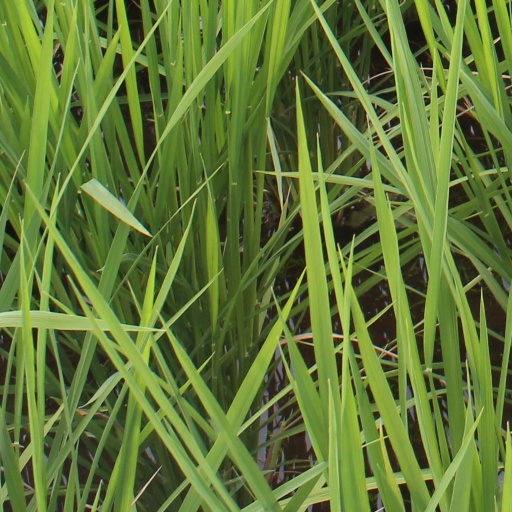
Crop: rice